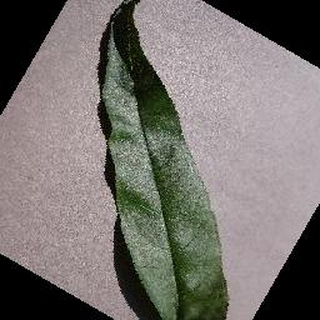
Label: healthy_peach